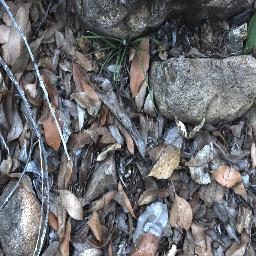
Label: negative